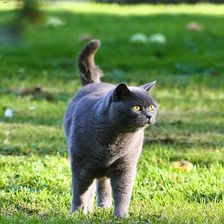
Species: cat
Breed: British Shorthair